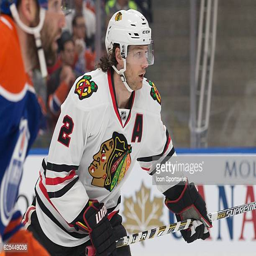
ice hockey player moving up ice to the play won the game to 0